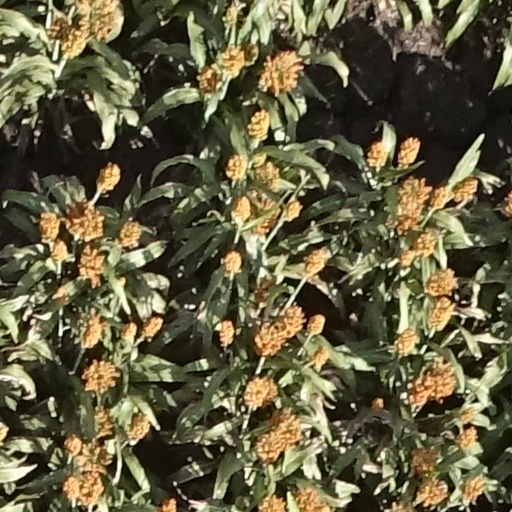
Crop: sorghum